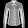
Label: Shirt